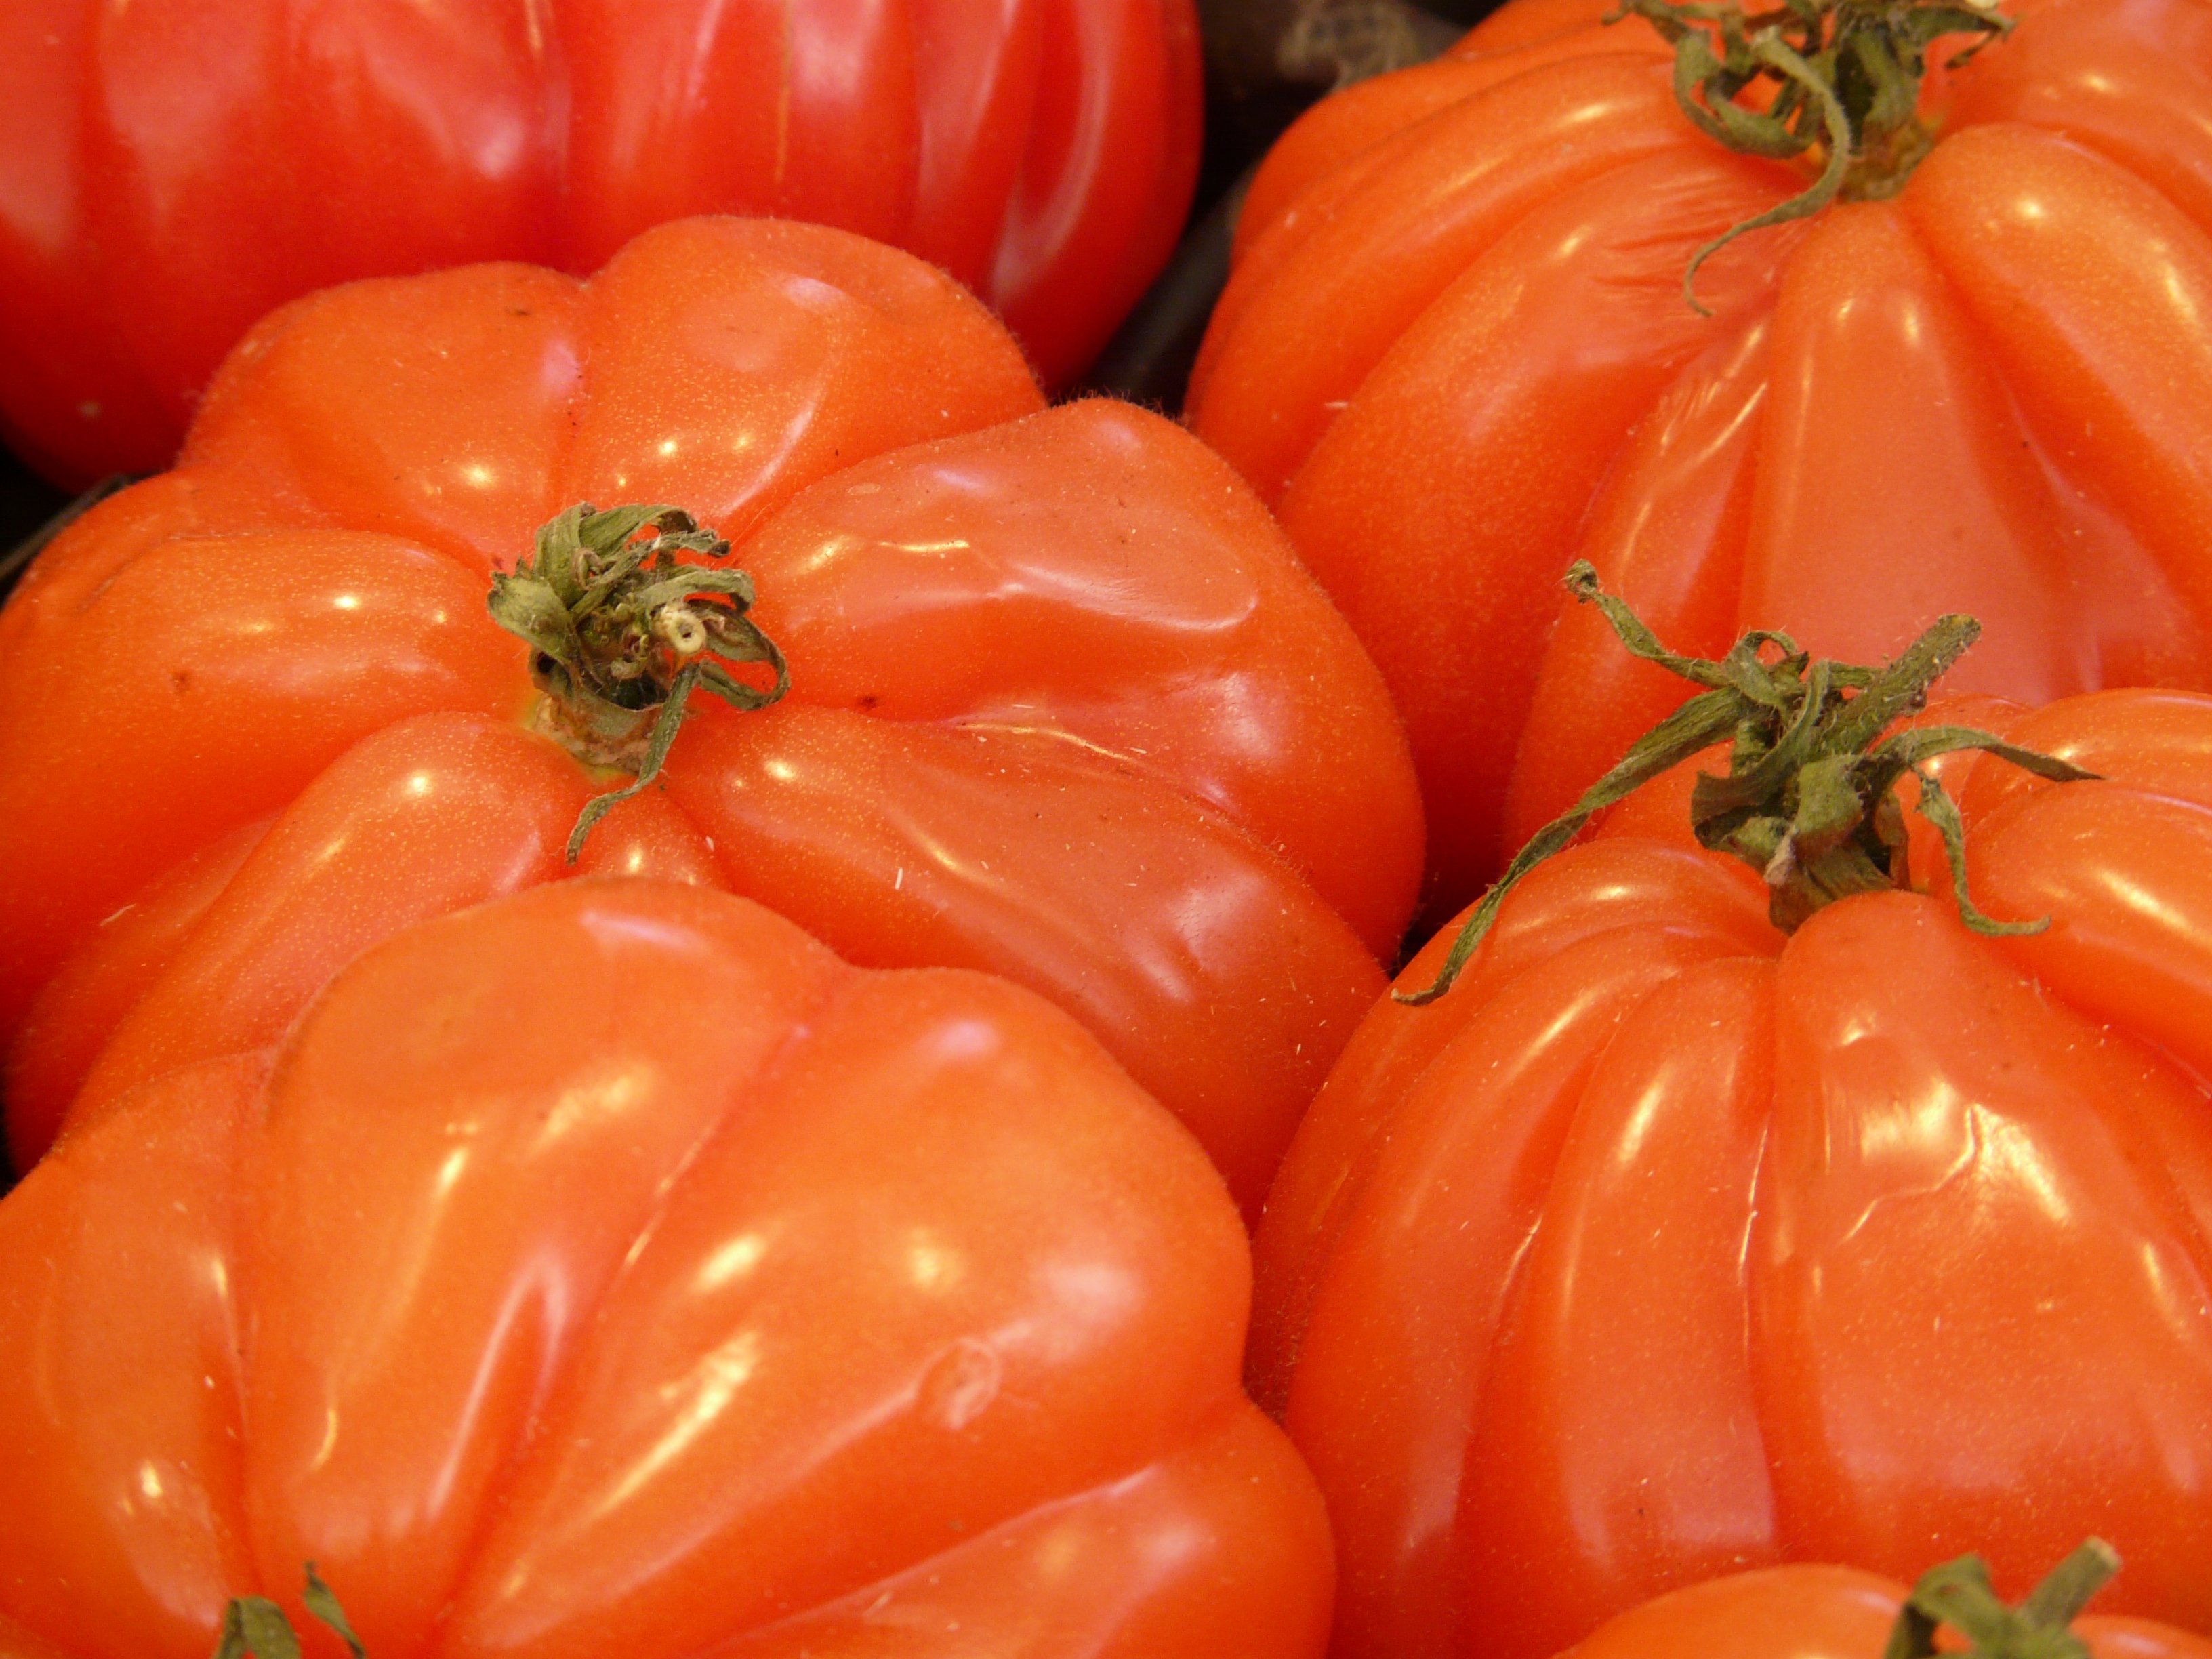
plant, fruit, food, salad, red, produce, vegetable, healthy, tomato, vegetables, peppers, vitamins, flowering plant, ox heart, land plant, potato and tomato genus, beefsteak tomato, cuore di bue